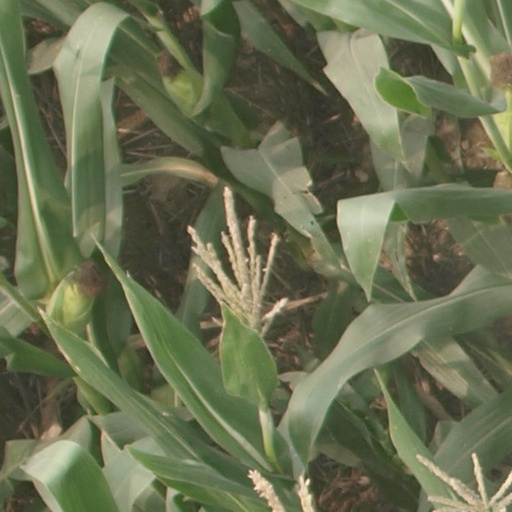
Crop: maize; corn